Moult-Argences station

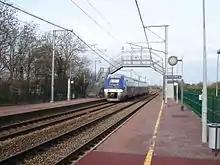
Moult Argences railway station in 2007

Moult-Argences is a train station in Moult, Calvados, Normandy, France. It is on the Mantes-la-Jolie to Cherbourg railway. It is served by regular trains to Caen and Lisieux and once a day by a train to Évreux and to Cherbourg.